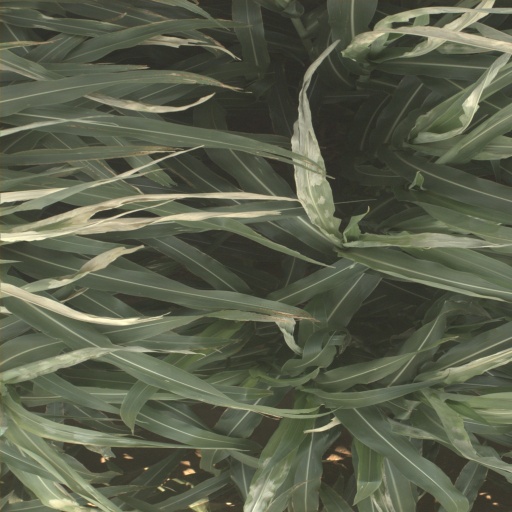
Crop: sorghum